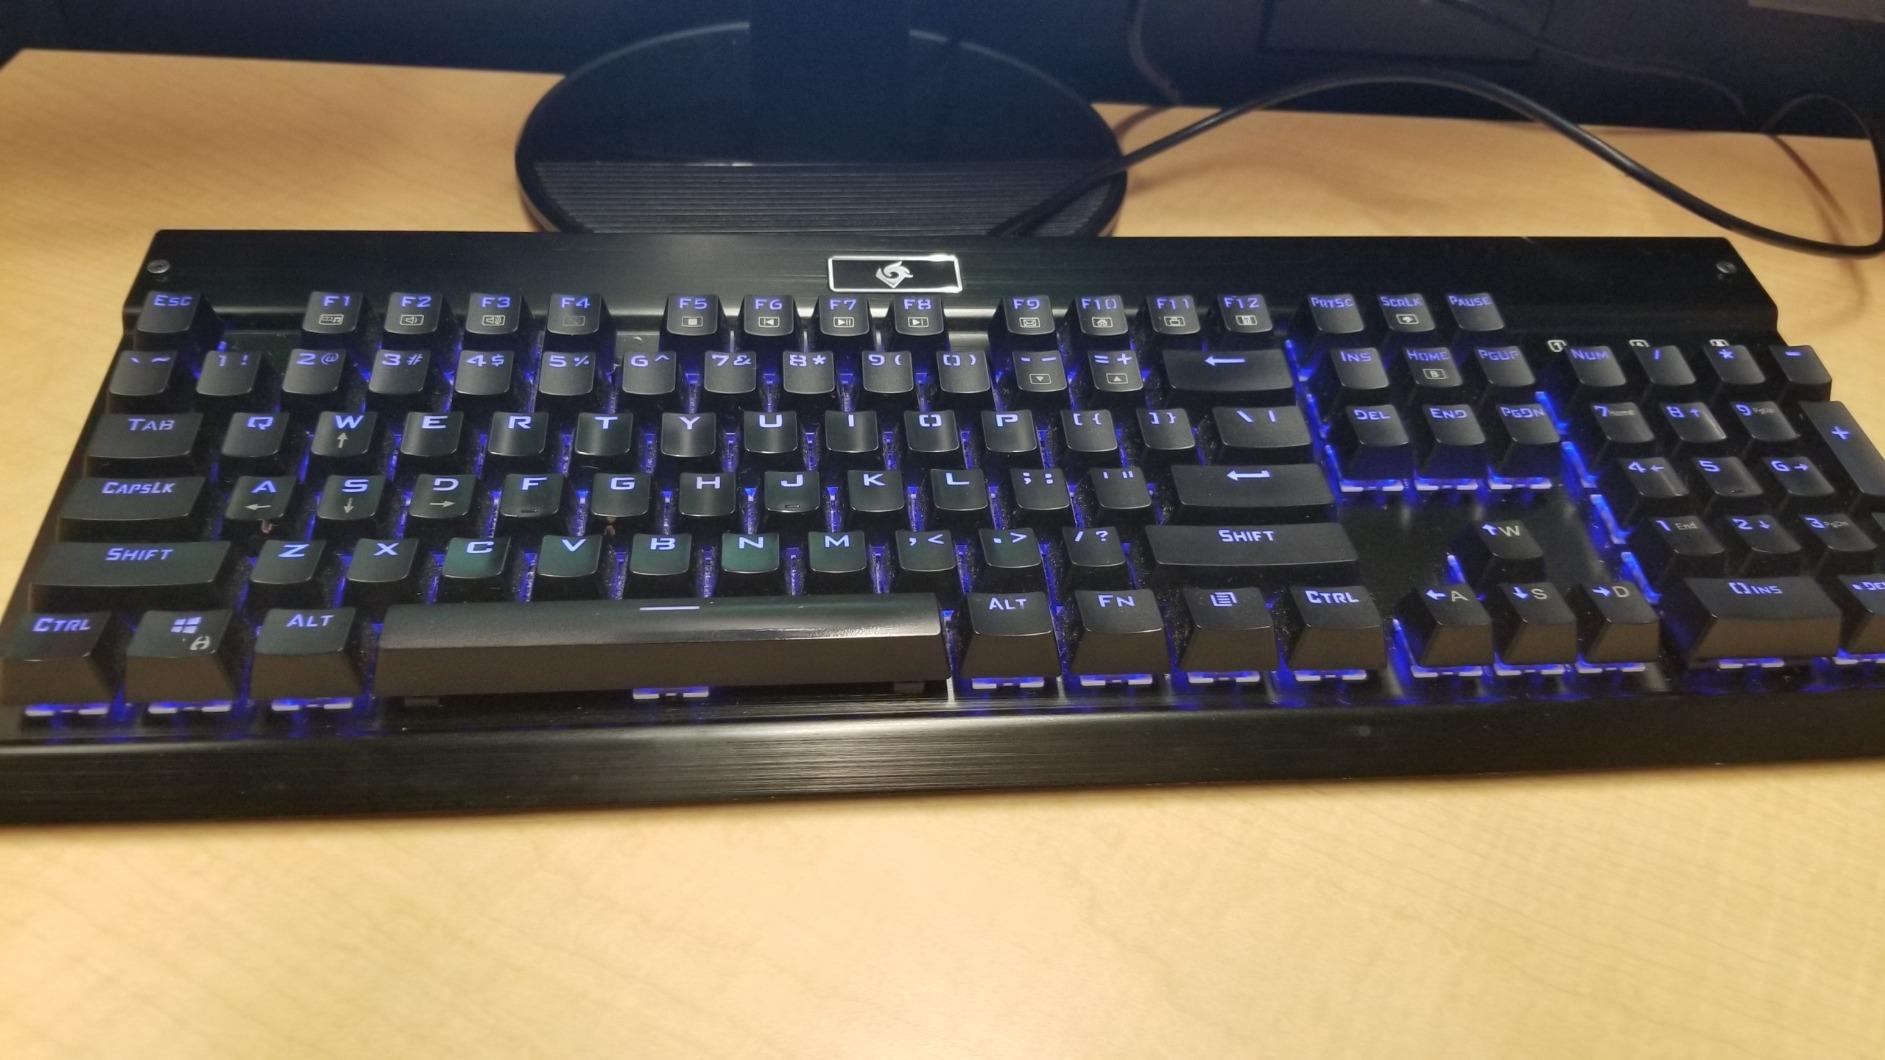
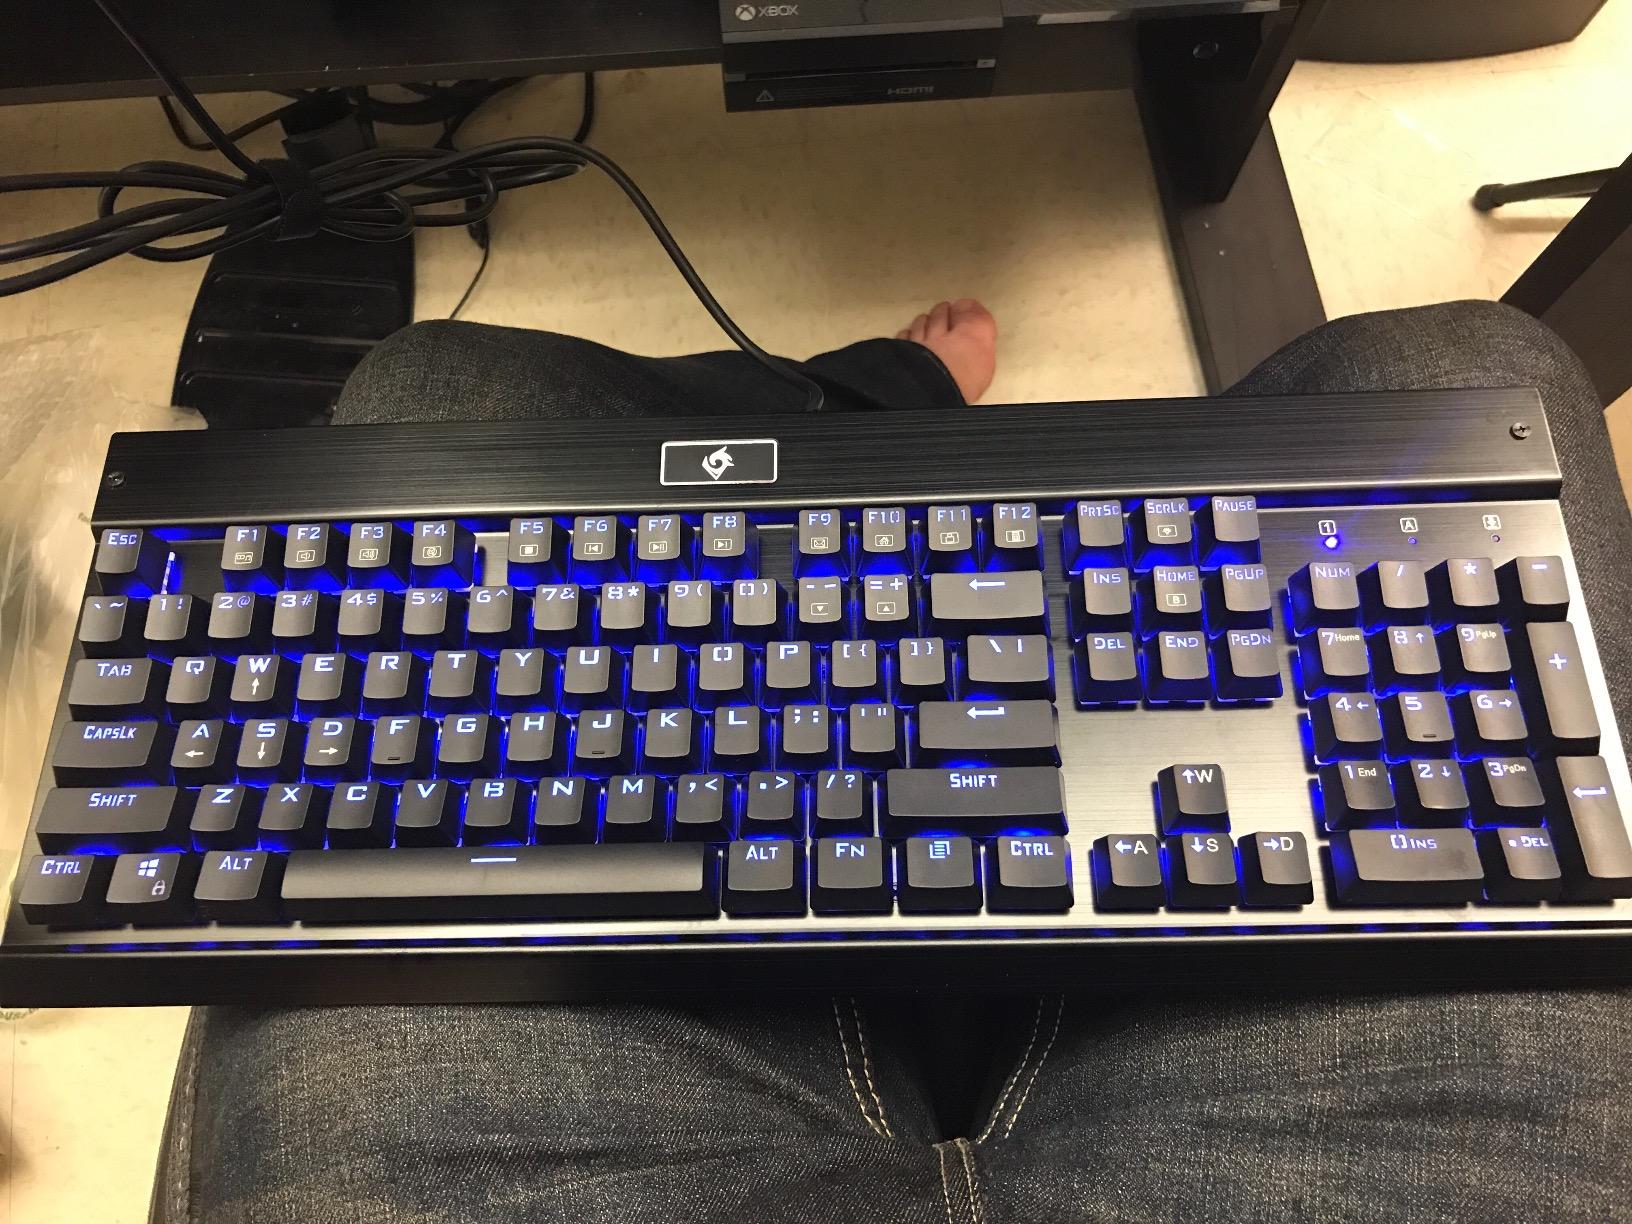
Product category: keyboard
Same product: yes